Freeze drying

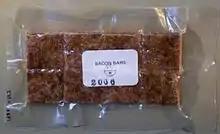
Freeze dried bacon bars

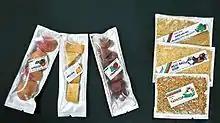
Freeze-dried Bulgarian apricot, melon, meatball soup, tarator

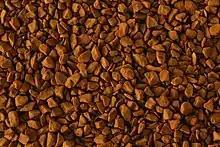
Freeze-dried coffee, a form of instant coffee

The primary purpose of freeze drying within the food industry is to extend the shelf-life of the food while maintaining the quality. Freeze-drying is known to result in the highest quality of solid foods of all drying techniques because structural integrity is maintained along with preservation of flavors. Because freeze drying is expensive, it is used mainly with high-value products. Examples of high-value freeze-dried products are seasonal fruits and vegetables because of their limited availability, and foods used for military rations, astronauts/cosmonauts, and/or hikers.